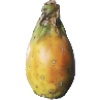
Label: Cactus fruit 1